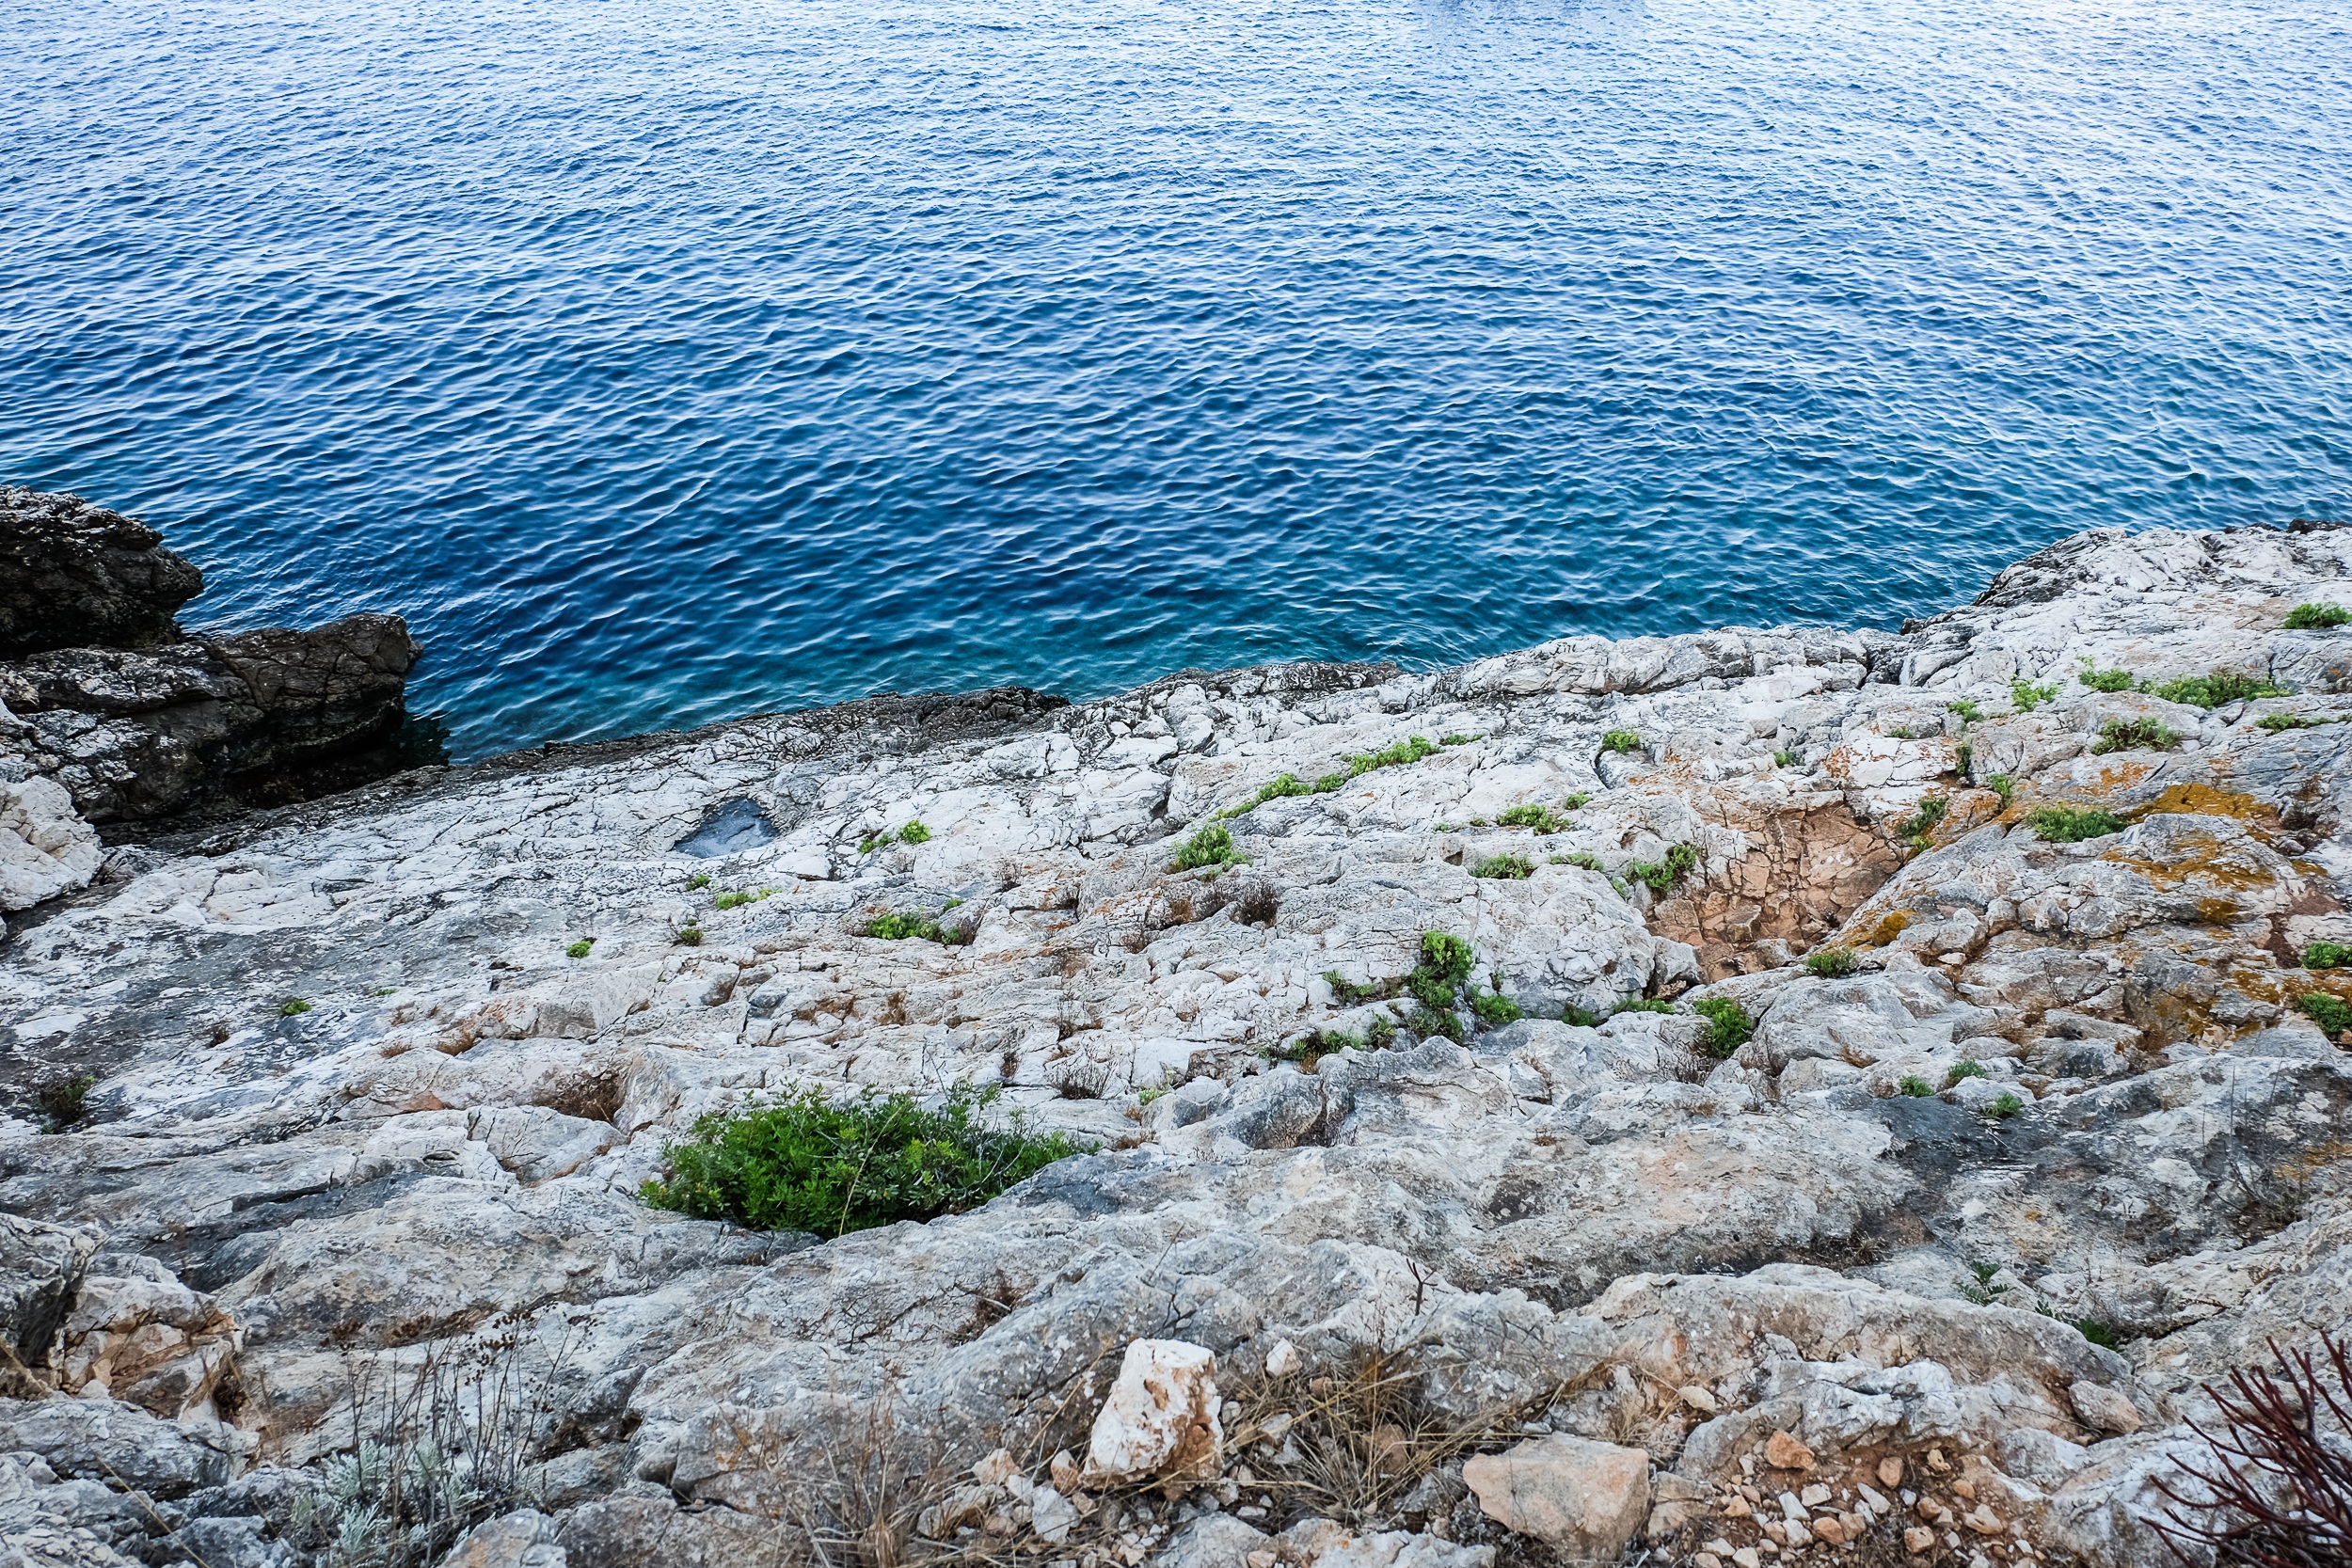
sea, coast, rock, ocean, mountain, shore, lake, cliff, cove, bay, terrain, material, geology, cape